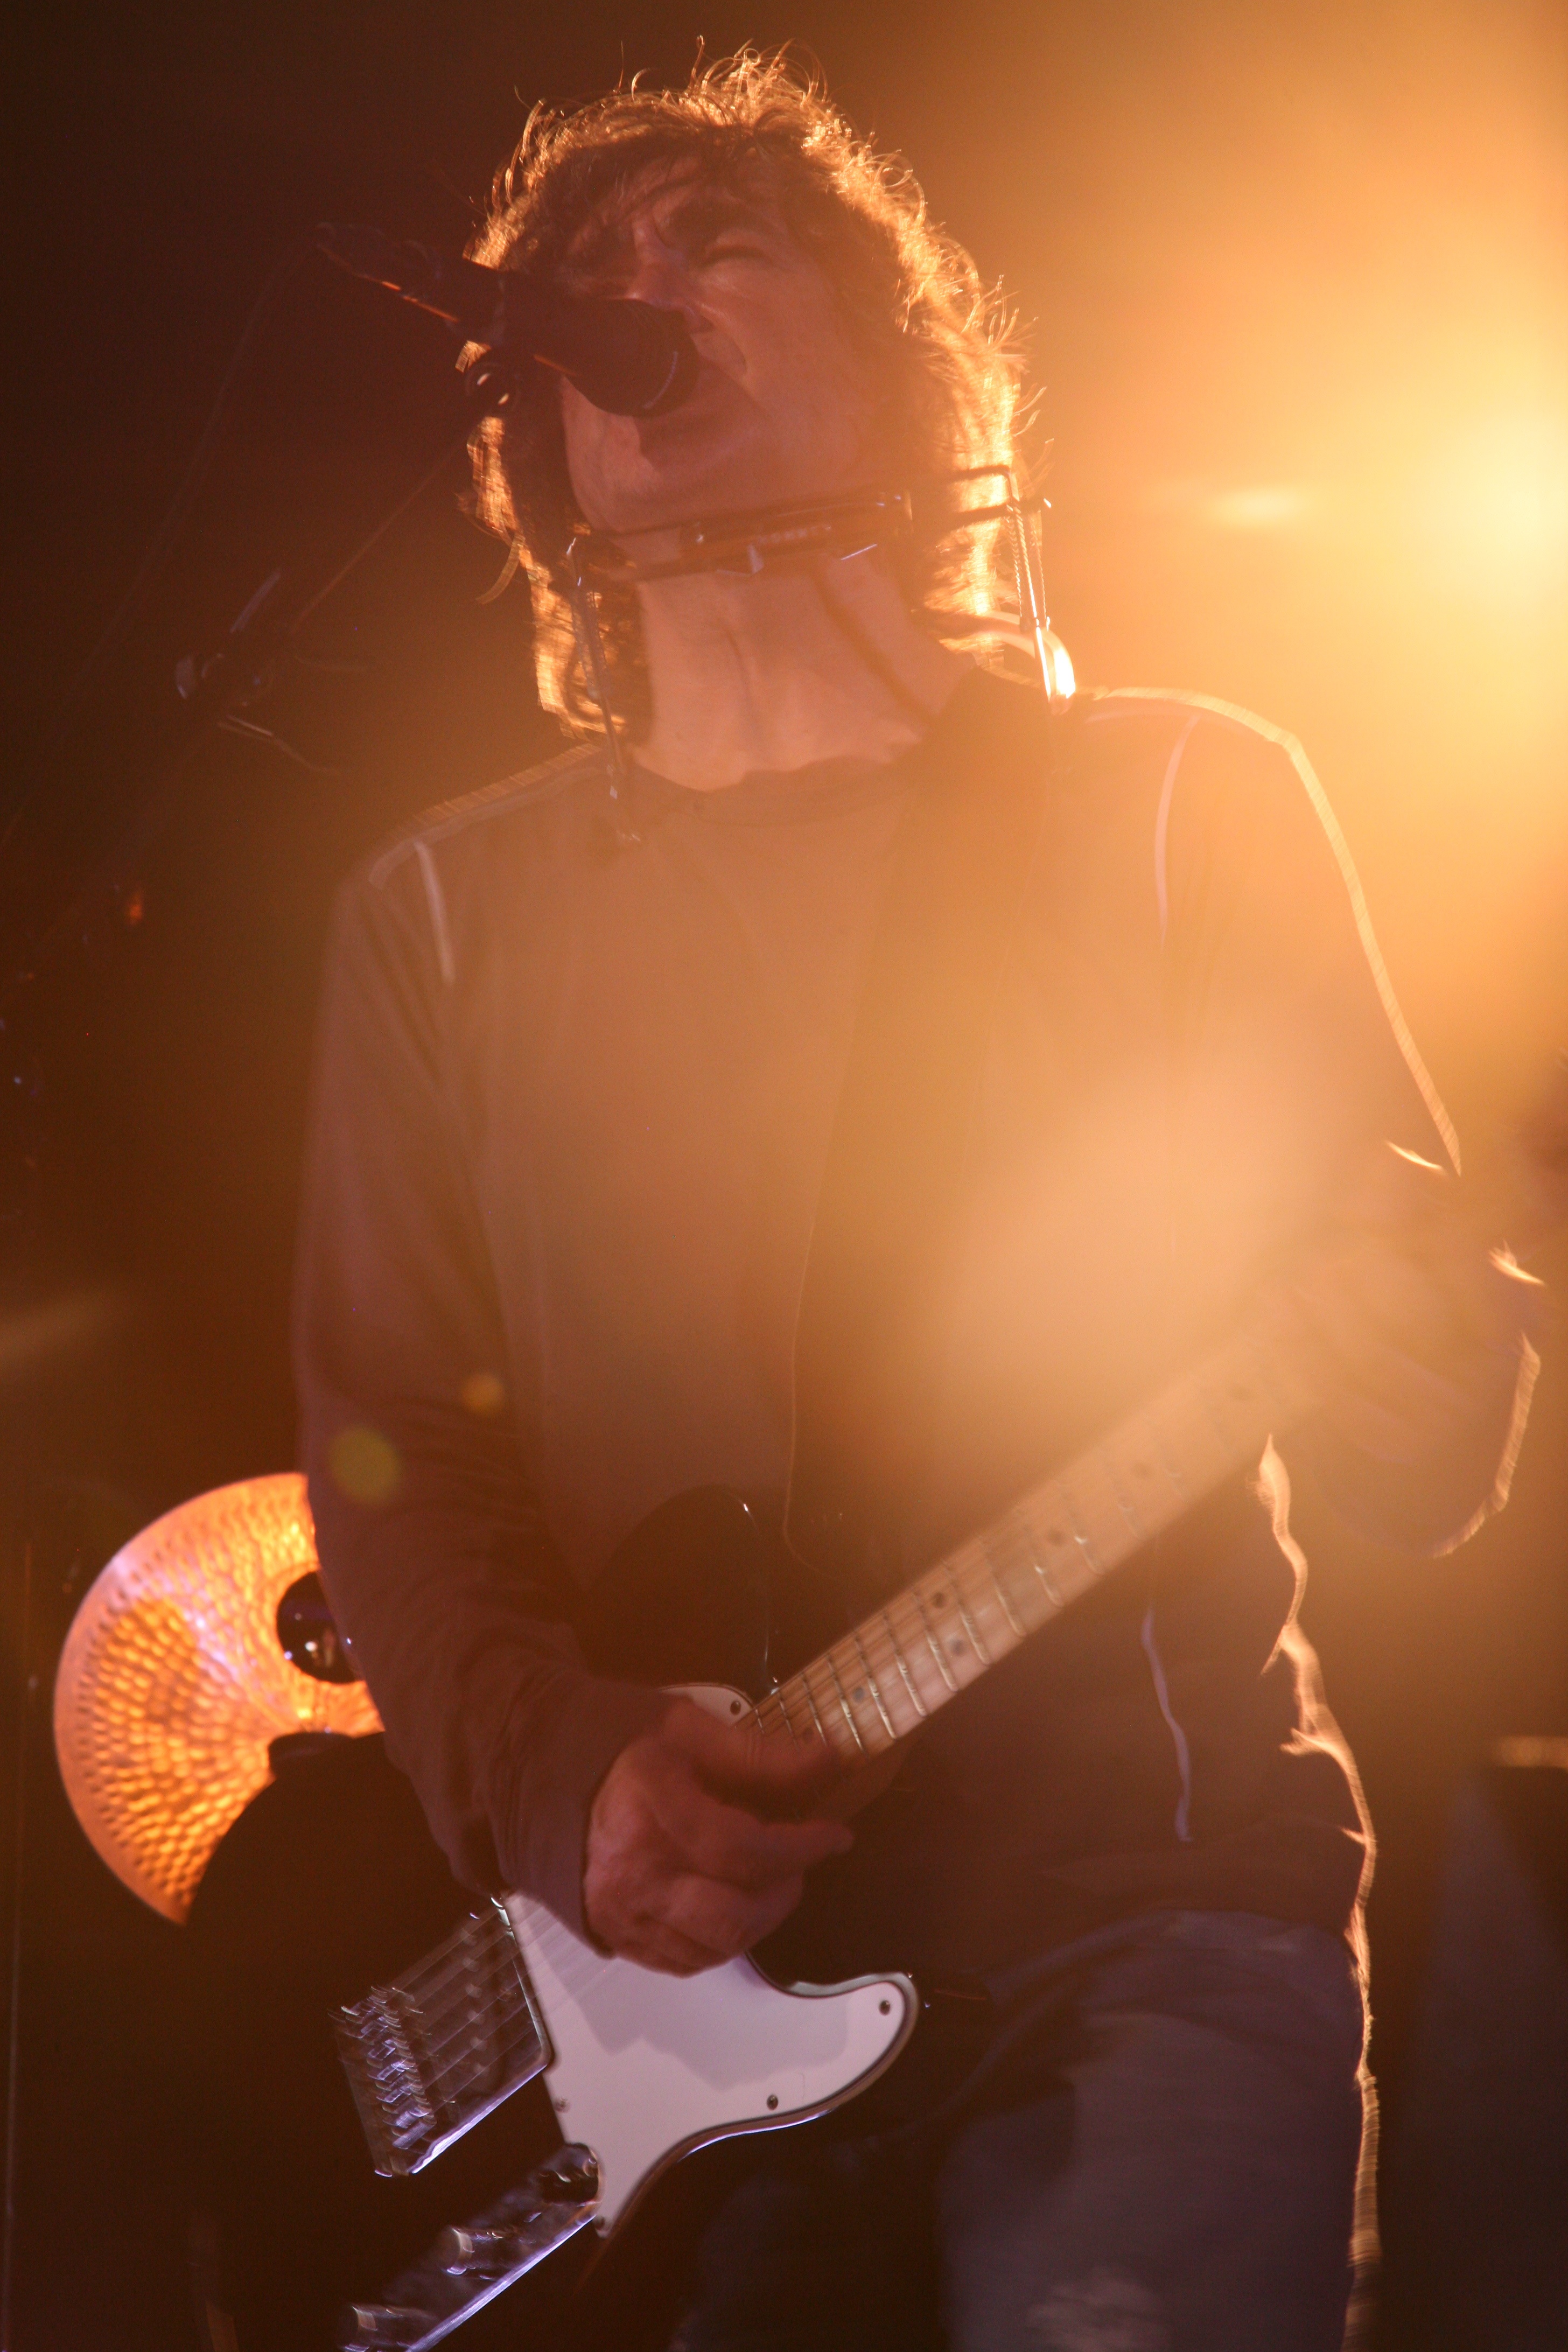
light, sunlight, guitar, sparkler, concert, color, darkness, lighting, stage, performance, singing, guitarist, murat, jeanlouismurat, villierssurmarne, festivaldemarne, fredjimenez, stephanereynaud, brunoclavaizolle